RS280

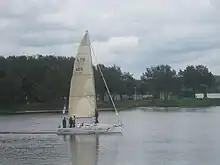
RS-280 during Lithuanian Cup Stage 2

RS-280 is a 5-6 crew sports sailing yacht created and made in Kaunas, Lithuania. Founders of class are Raimondas Šiugždinis and Saulius Pajarskas. It is the fastest and the most maneuverable yacht class created in Lithuania.